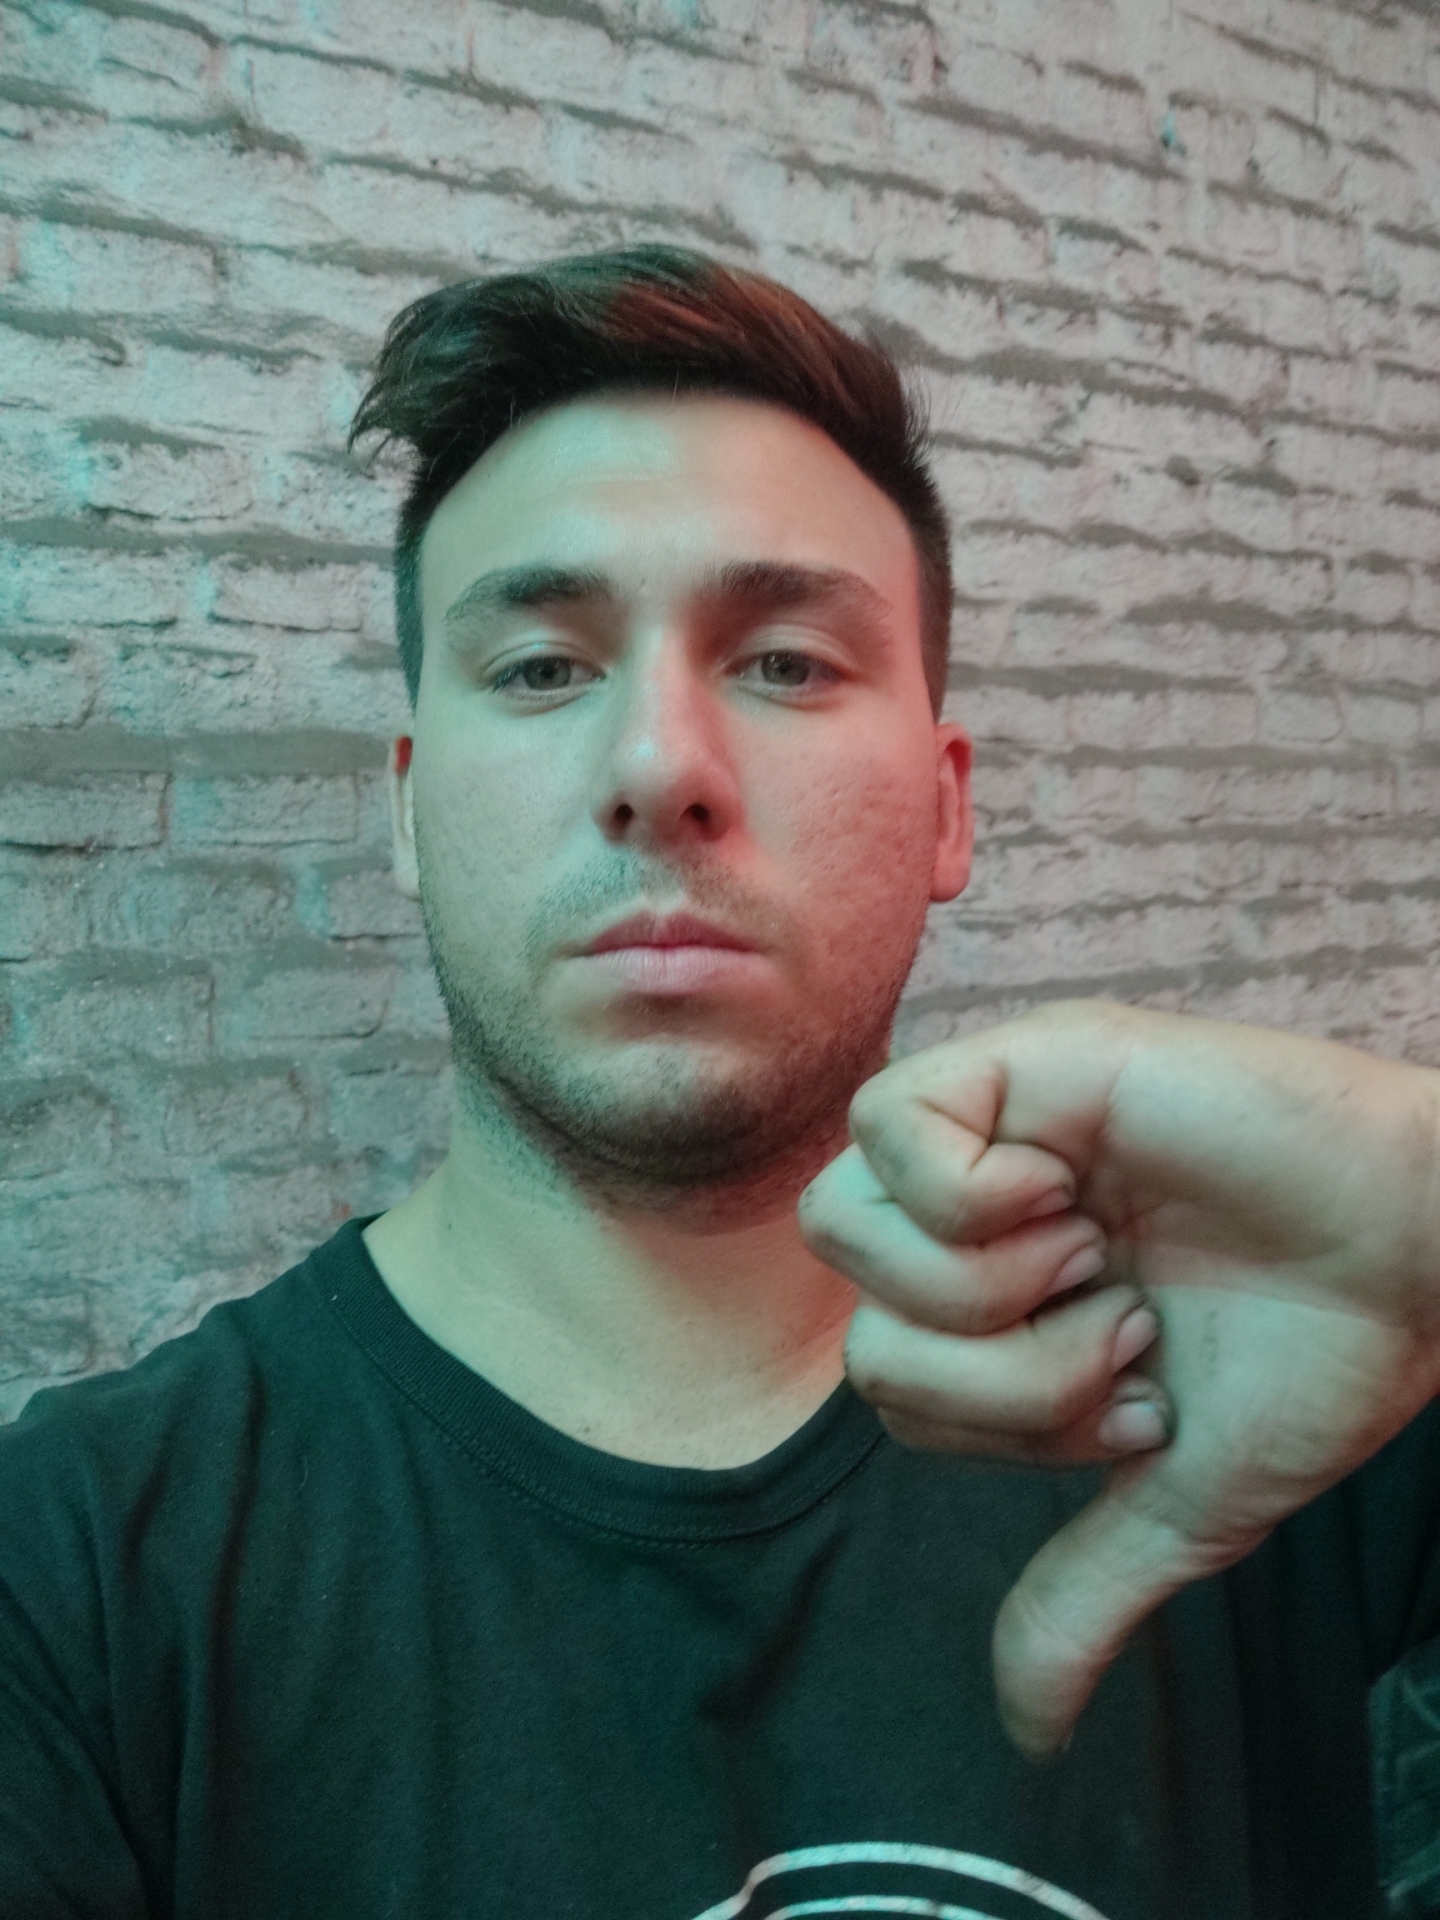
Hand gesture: dislike